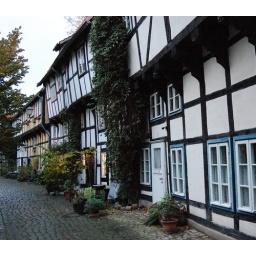
A street of half-timbered houses in Detmold, Germany